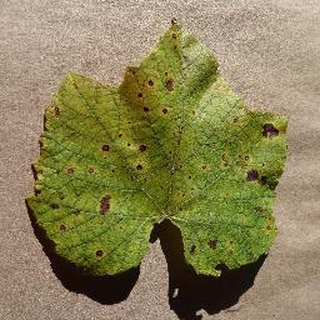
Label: grape_leaf_blight